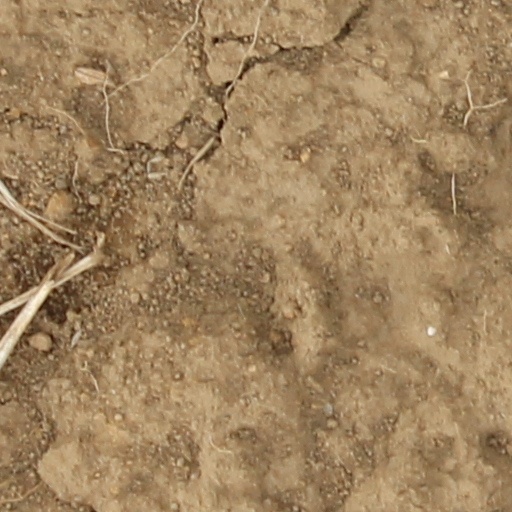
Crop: wheat